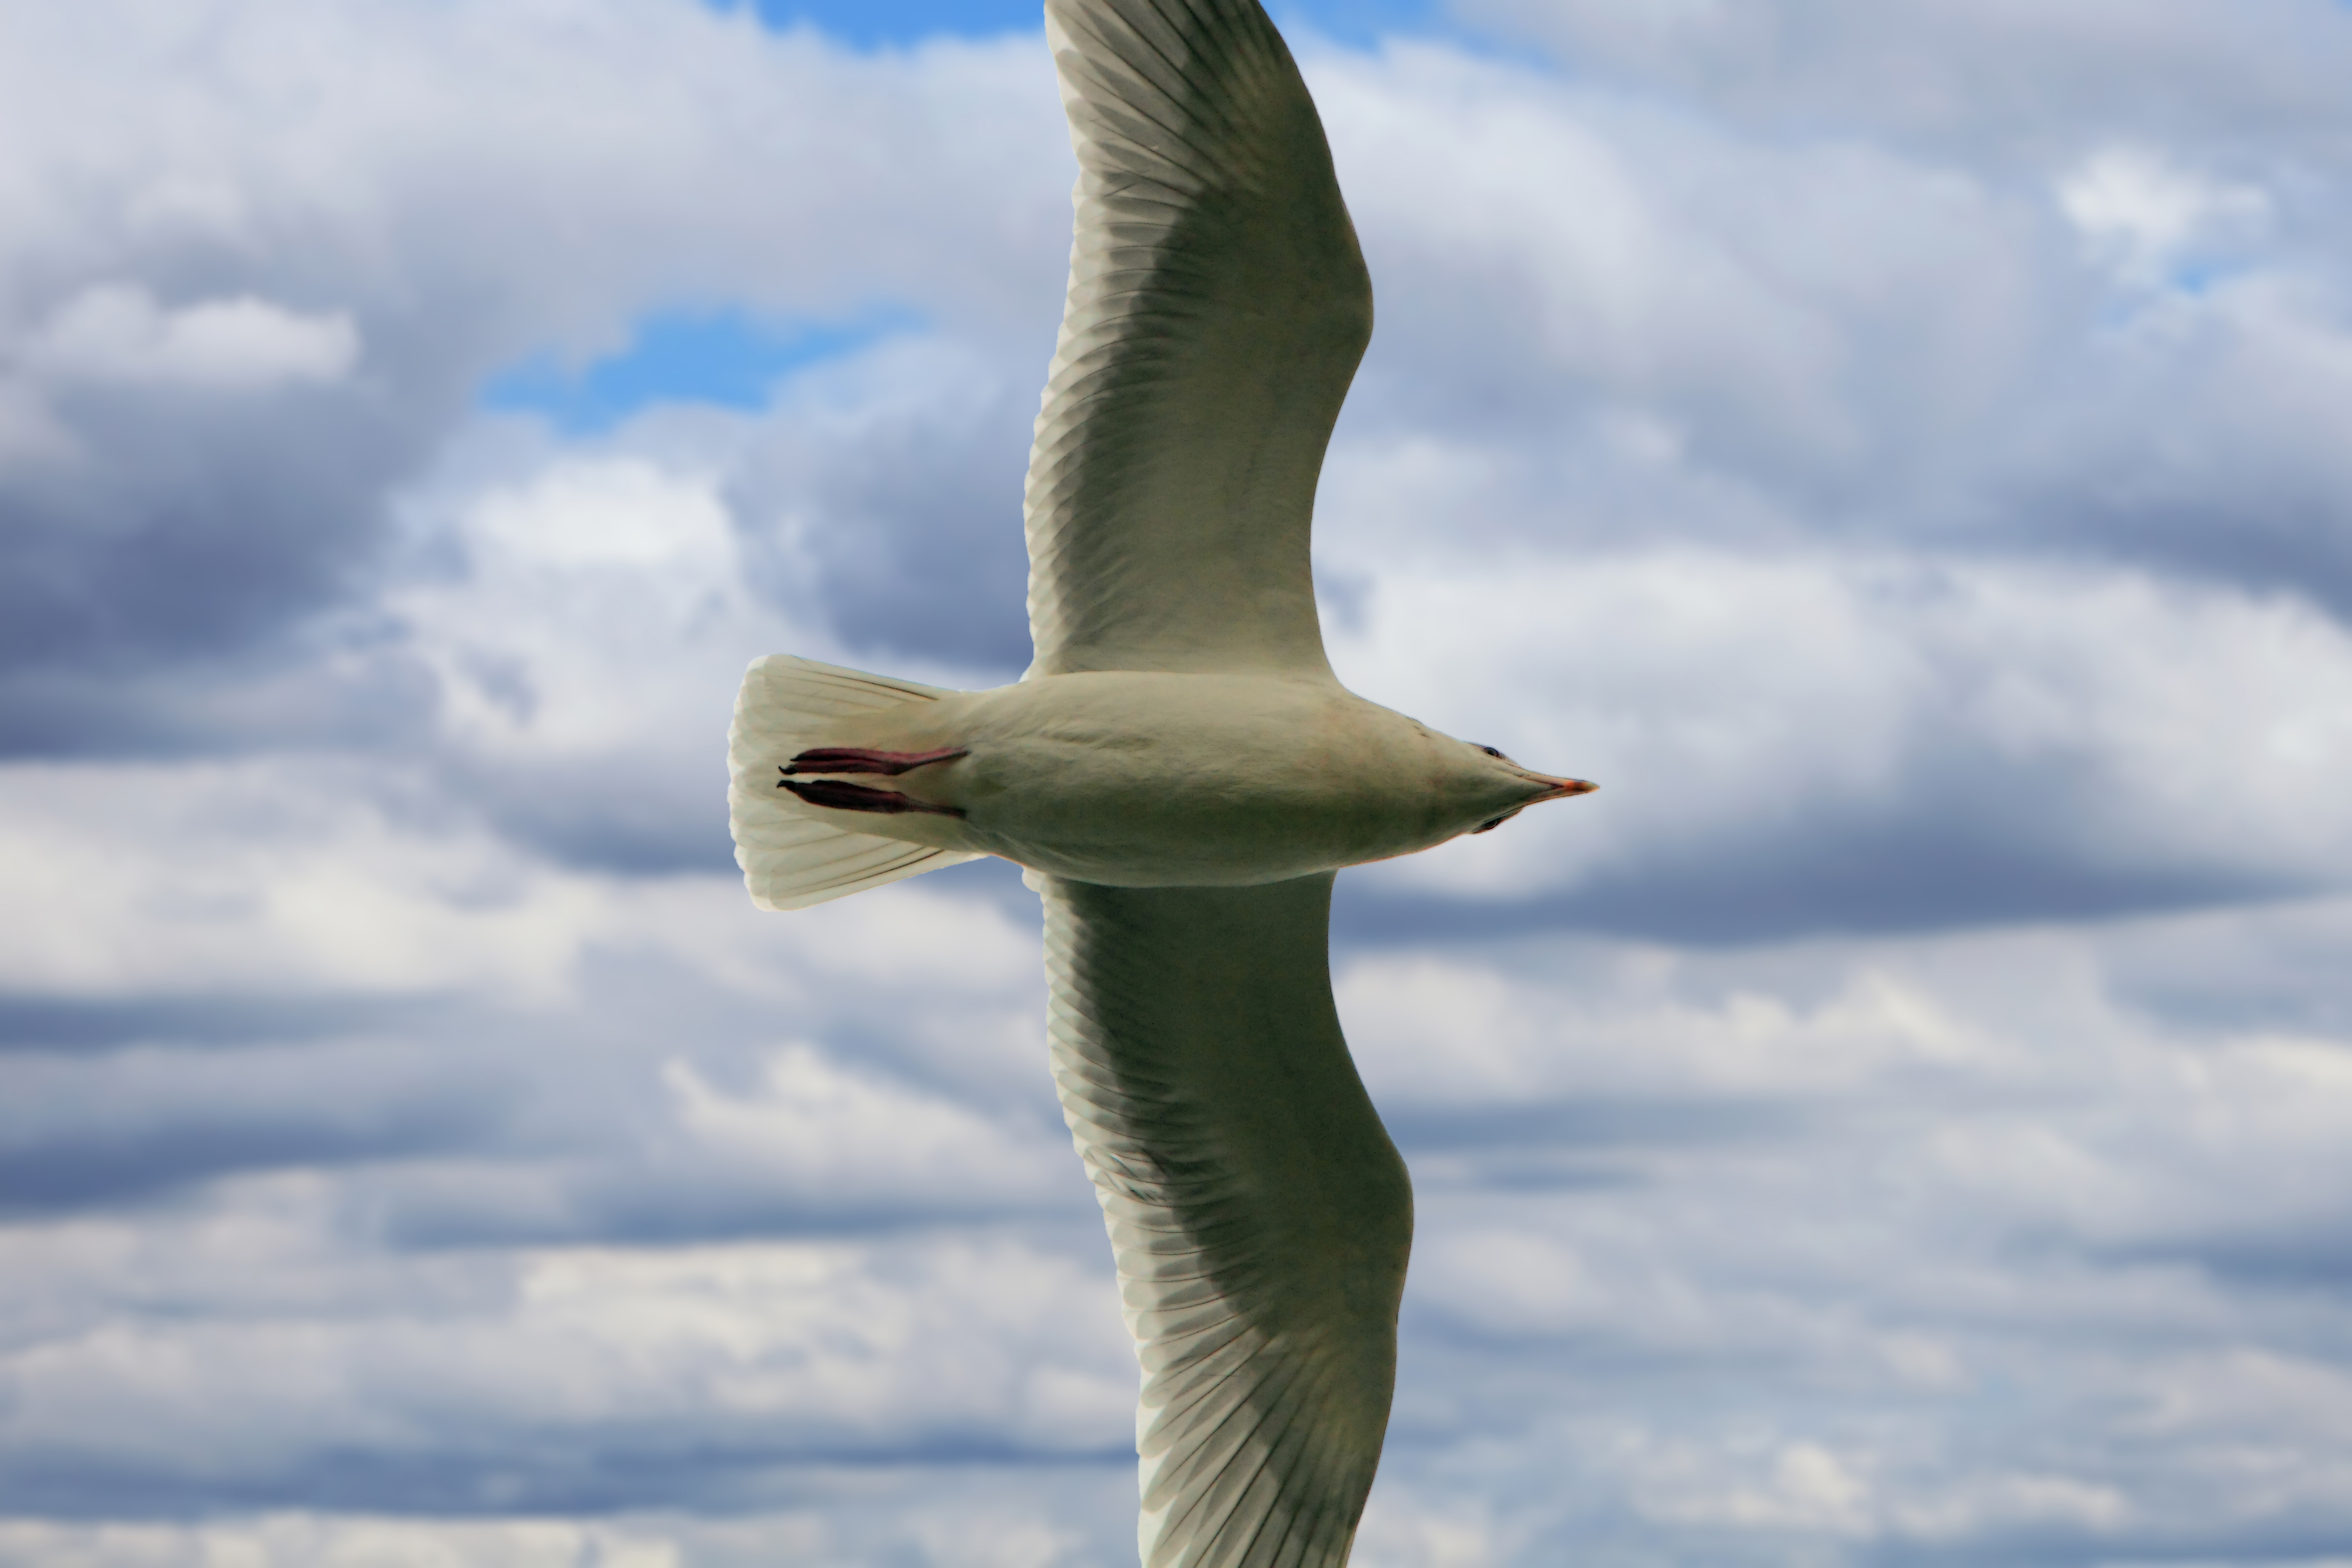
sea, bird, wing, sky, feet, perspective, seabird, seagull, gull, beak, flight, clouds, wings, vertebrate, albatross, ian, sane, greatnature, oh, uh, charadriiformes, european herring gull